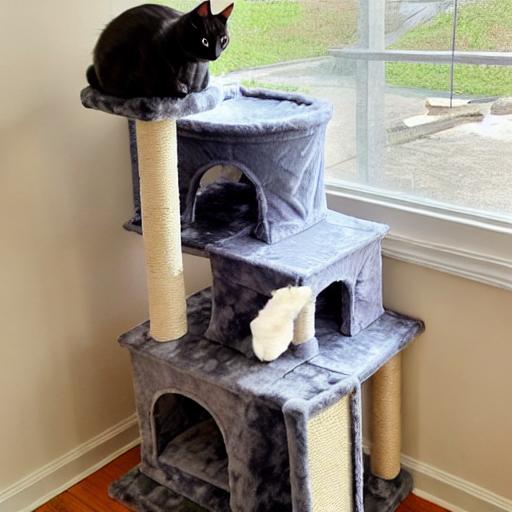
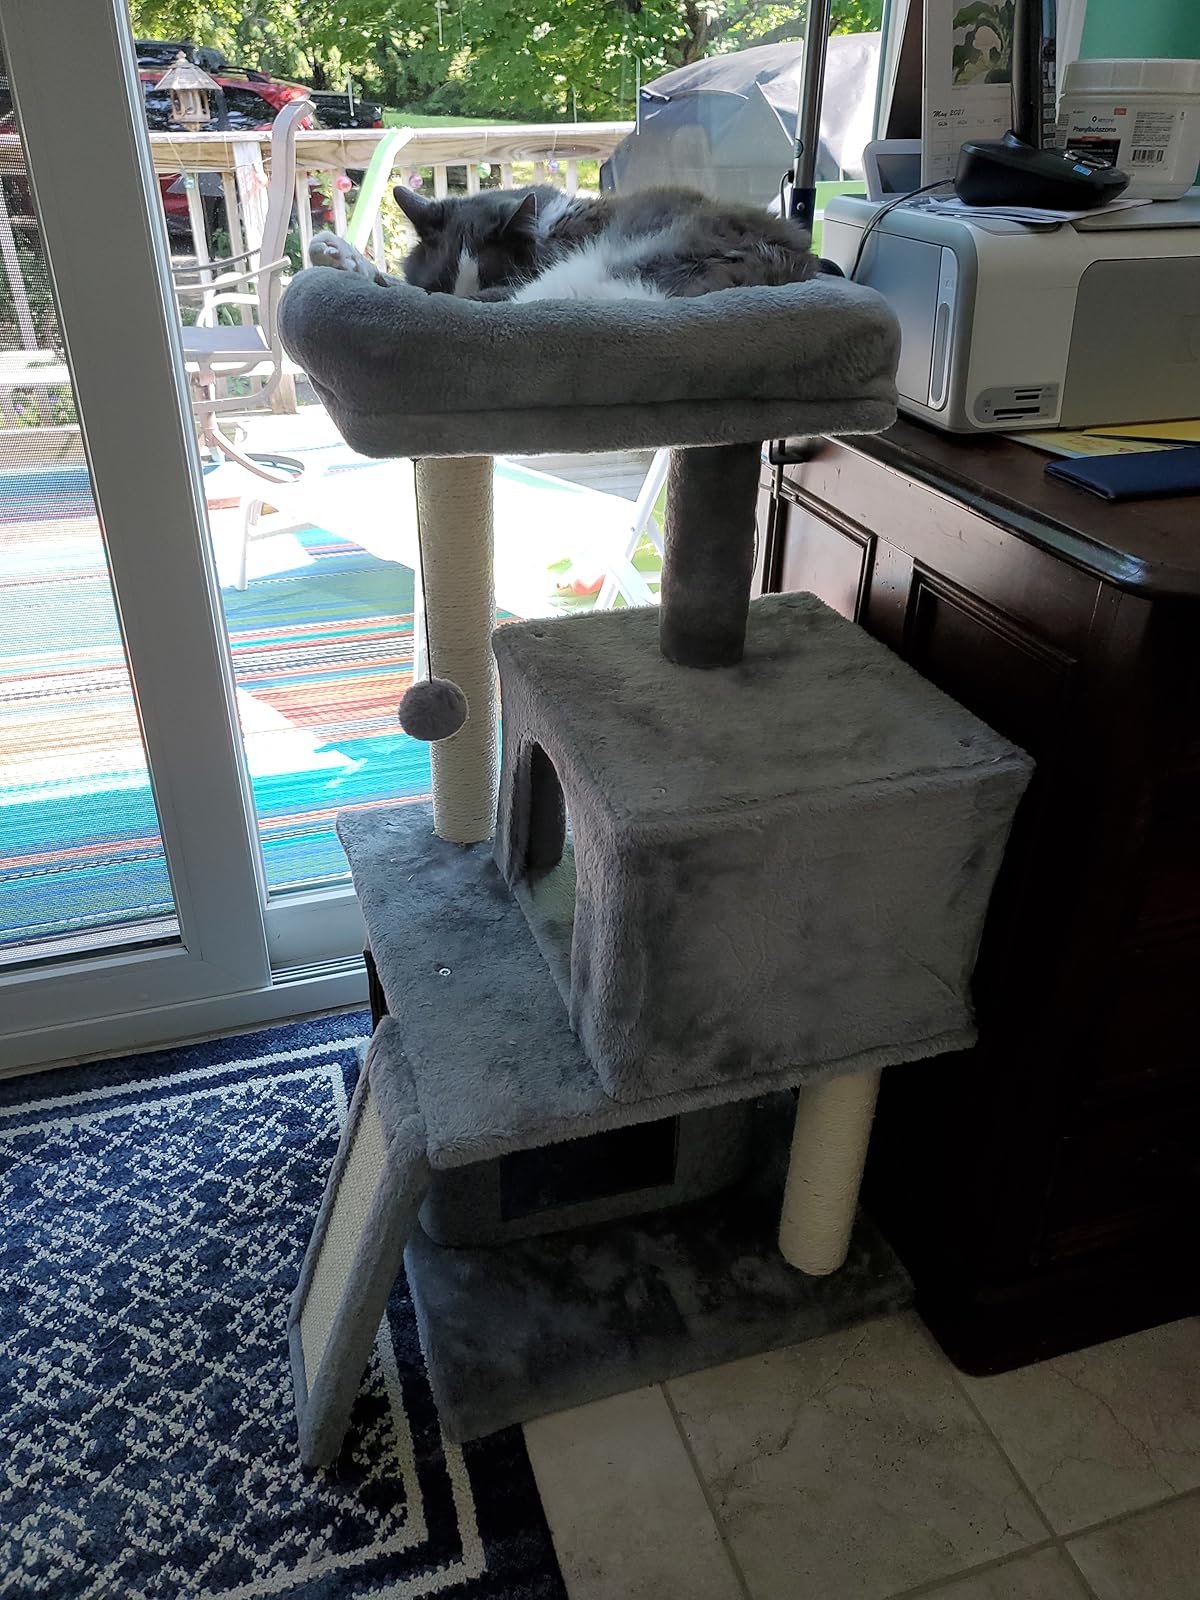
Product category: items_cat tree
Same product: no